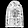
Label: Coat